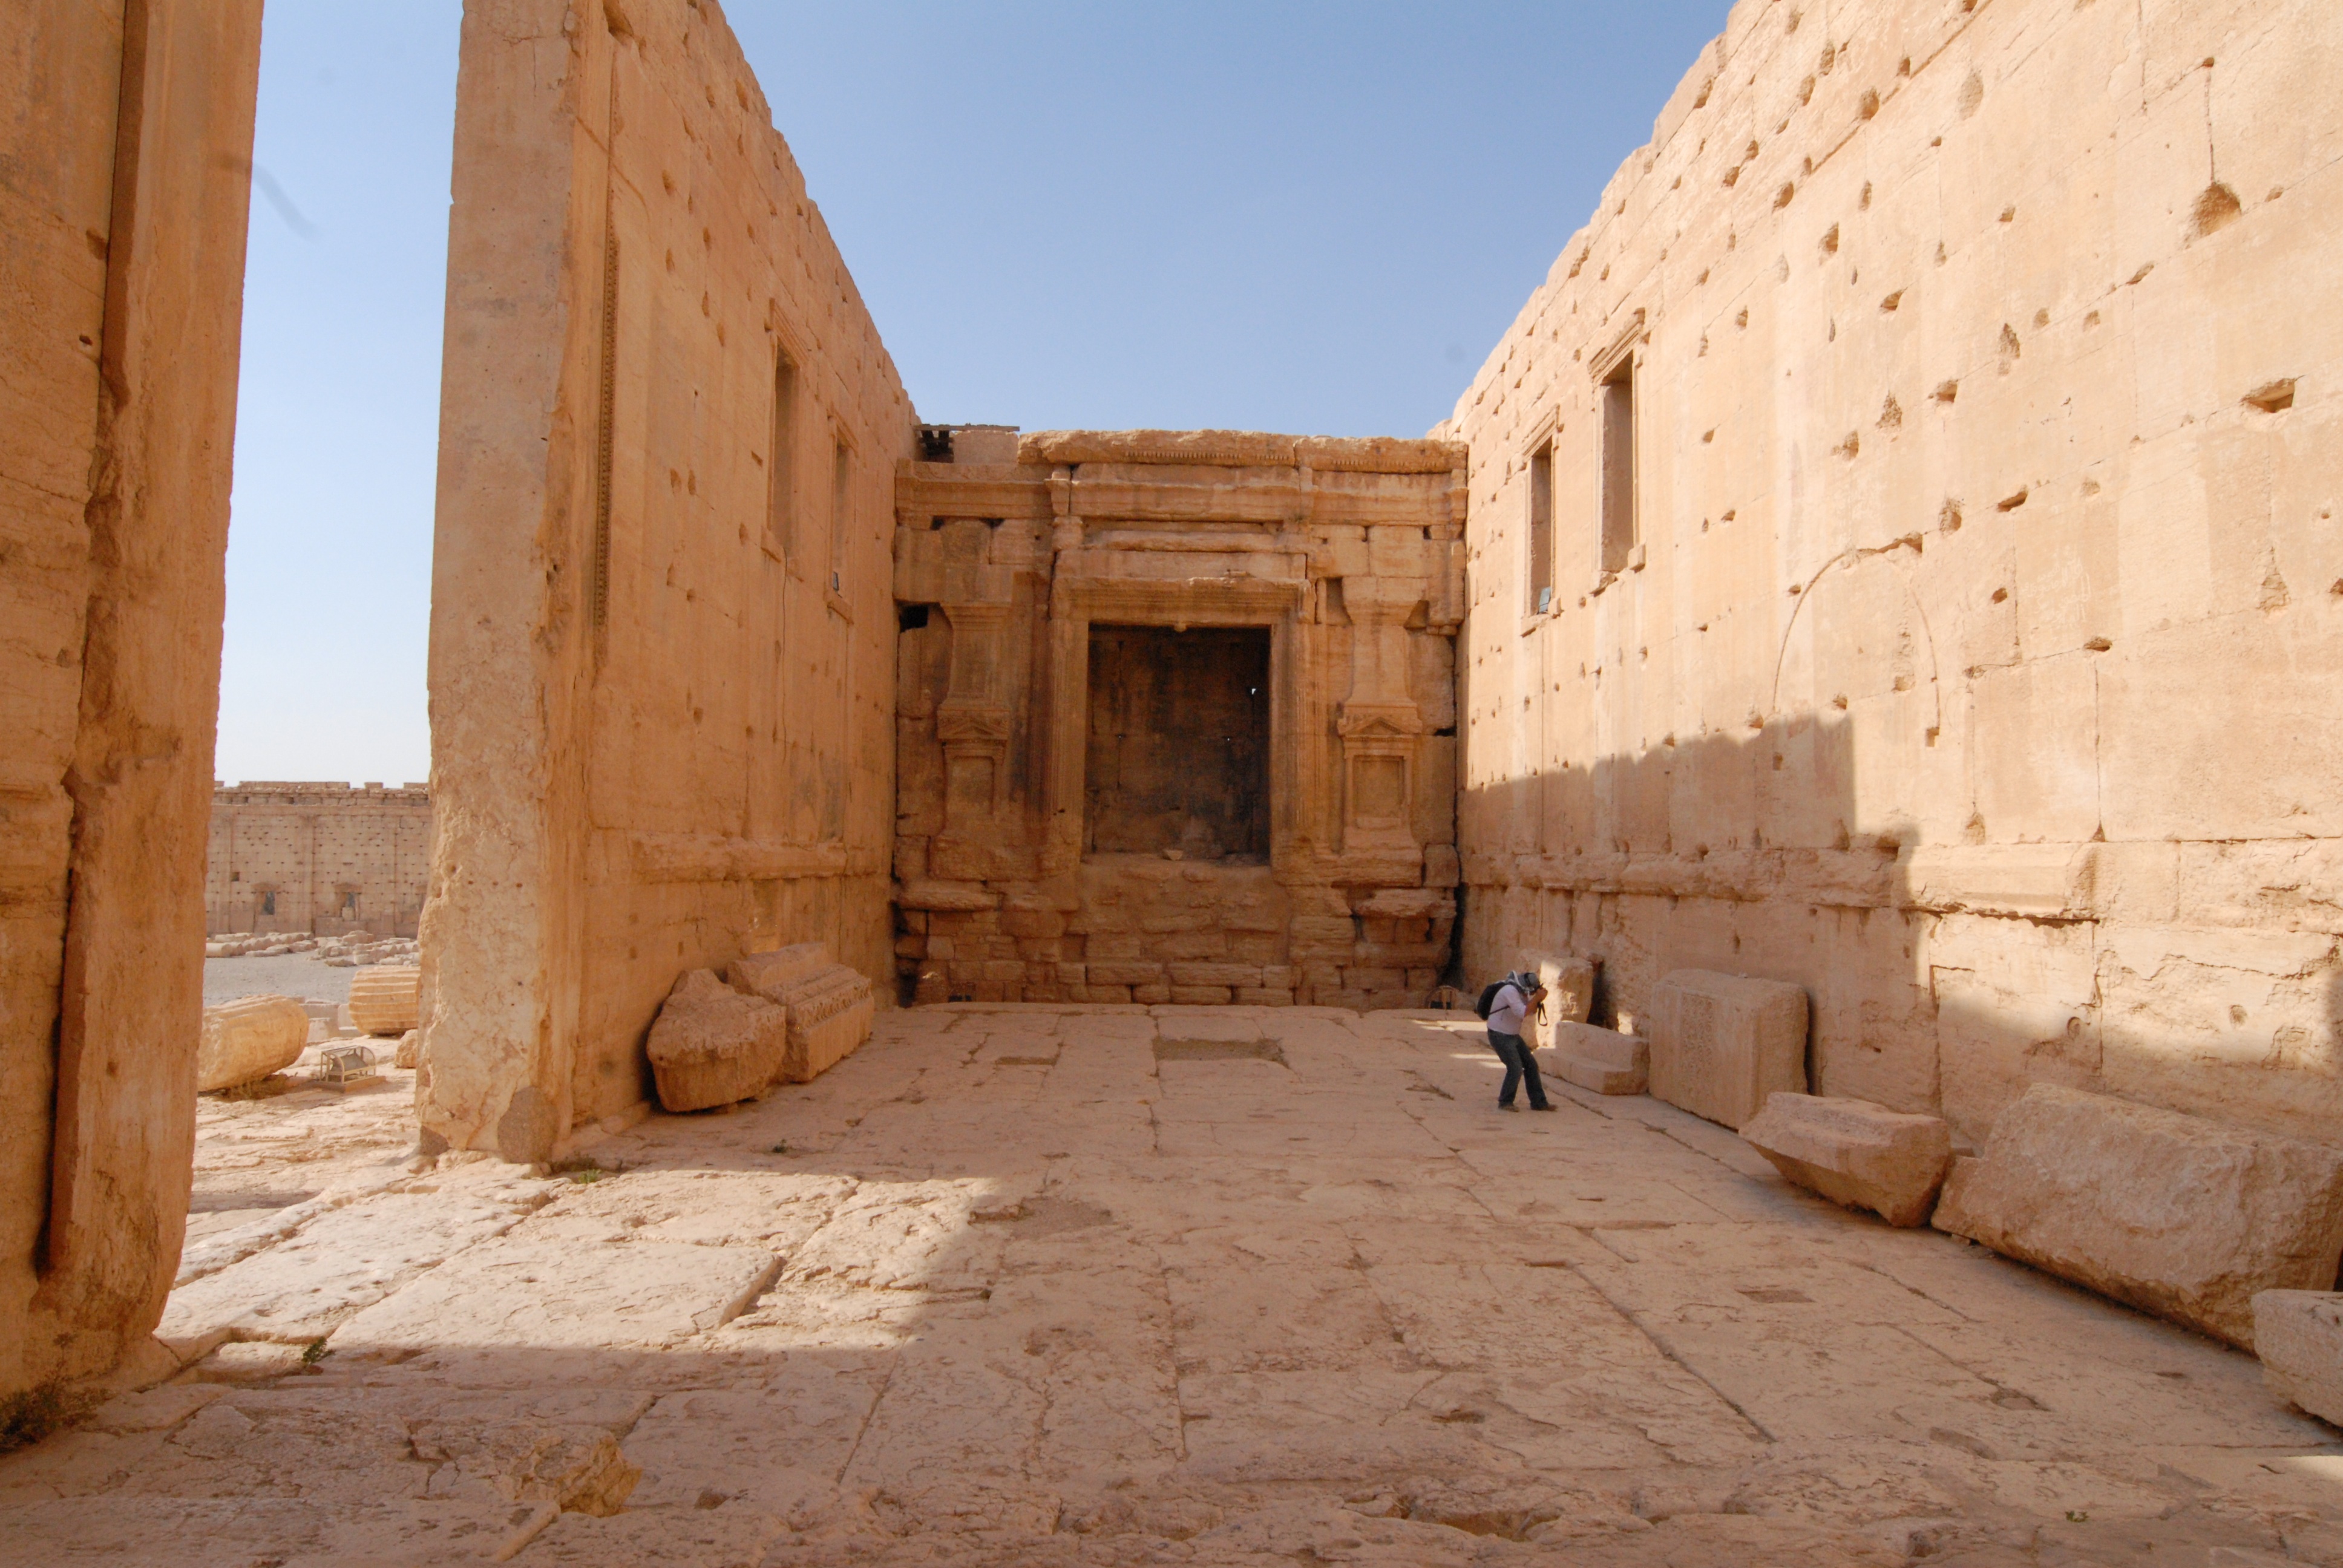
rock, architecture, wood, building, wall, fortification, temple, ruins, history, wadi, ancient history, egyptian temple